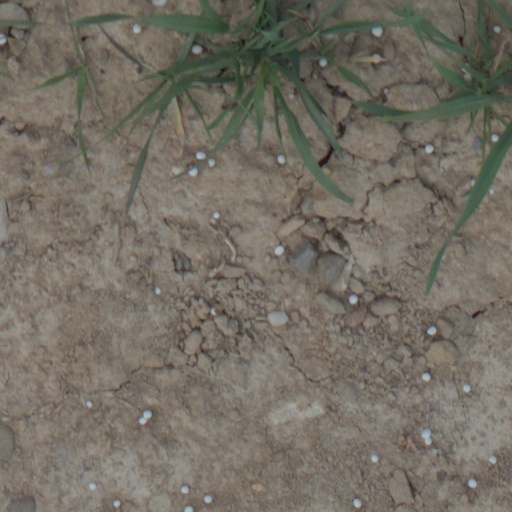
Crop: wheat